Balzac in the Robe of a Dominican Monk

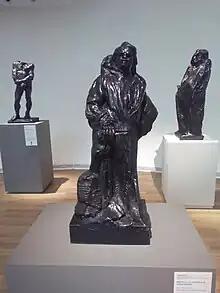
Three sculptures of Balzac made by Rodin

Unlike other studies and the final version of the monument, "Balzac in the Robe of a Dominican Monk" shows the author fully clothed with the traditional habit of the Dominican order—a simple cloak with a belt— standing in a rock-like structure and with both hands explicitly shown.